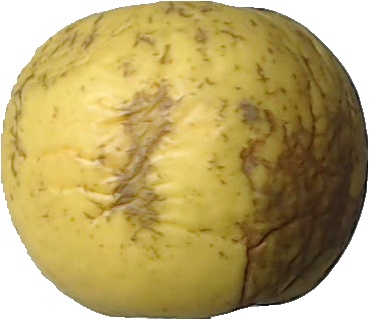
Label: apple_golden_1